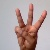
The image shows a hand gesture representing the letter 'W' in Indian Sign Language.